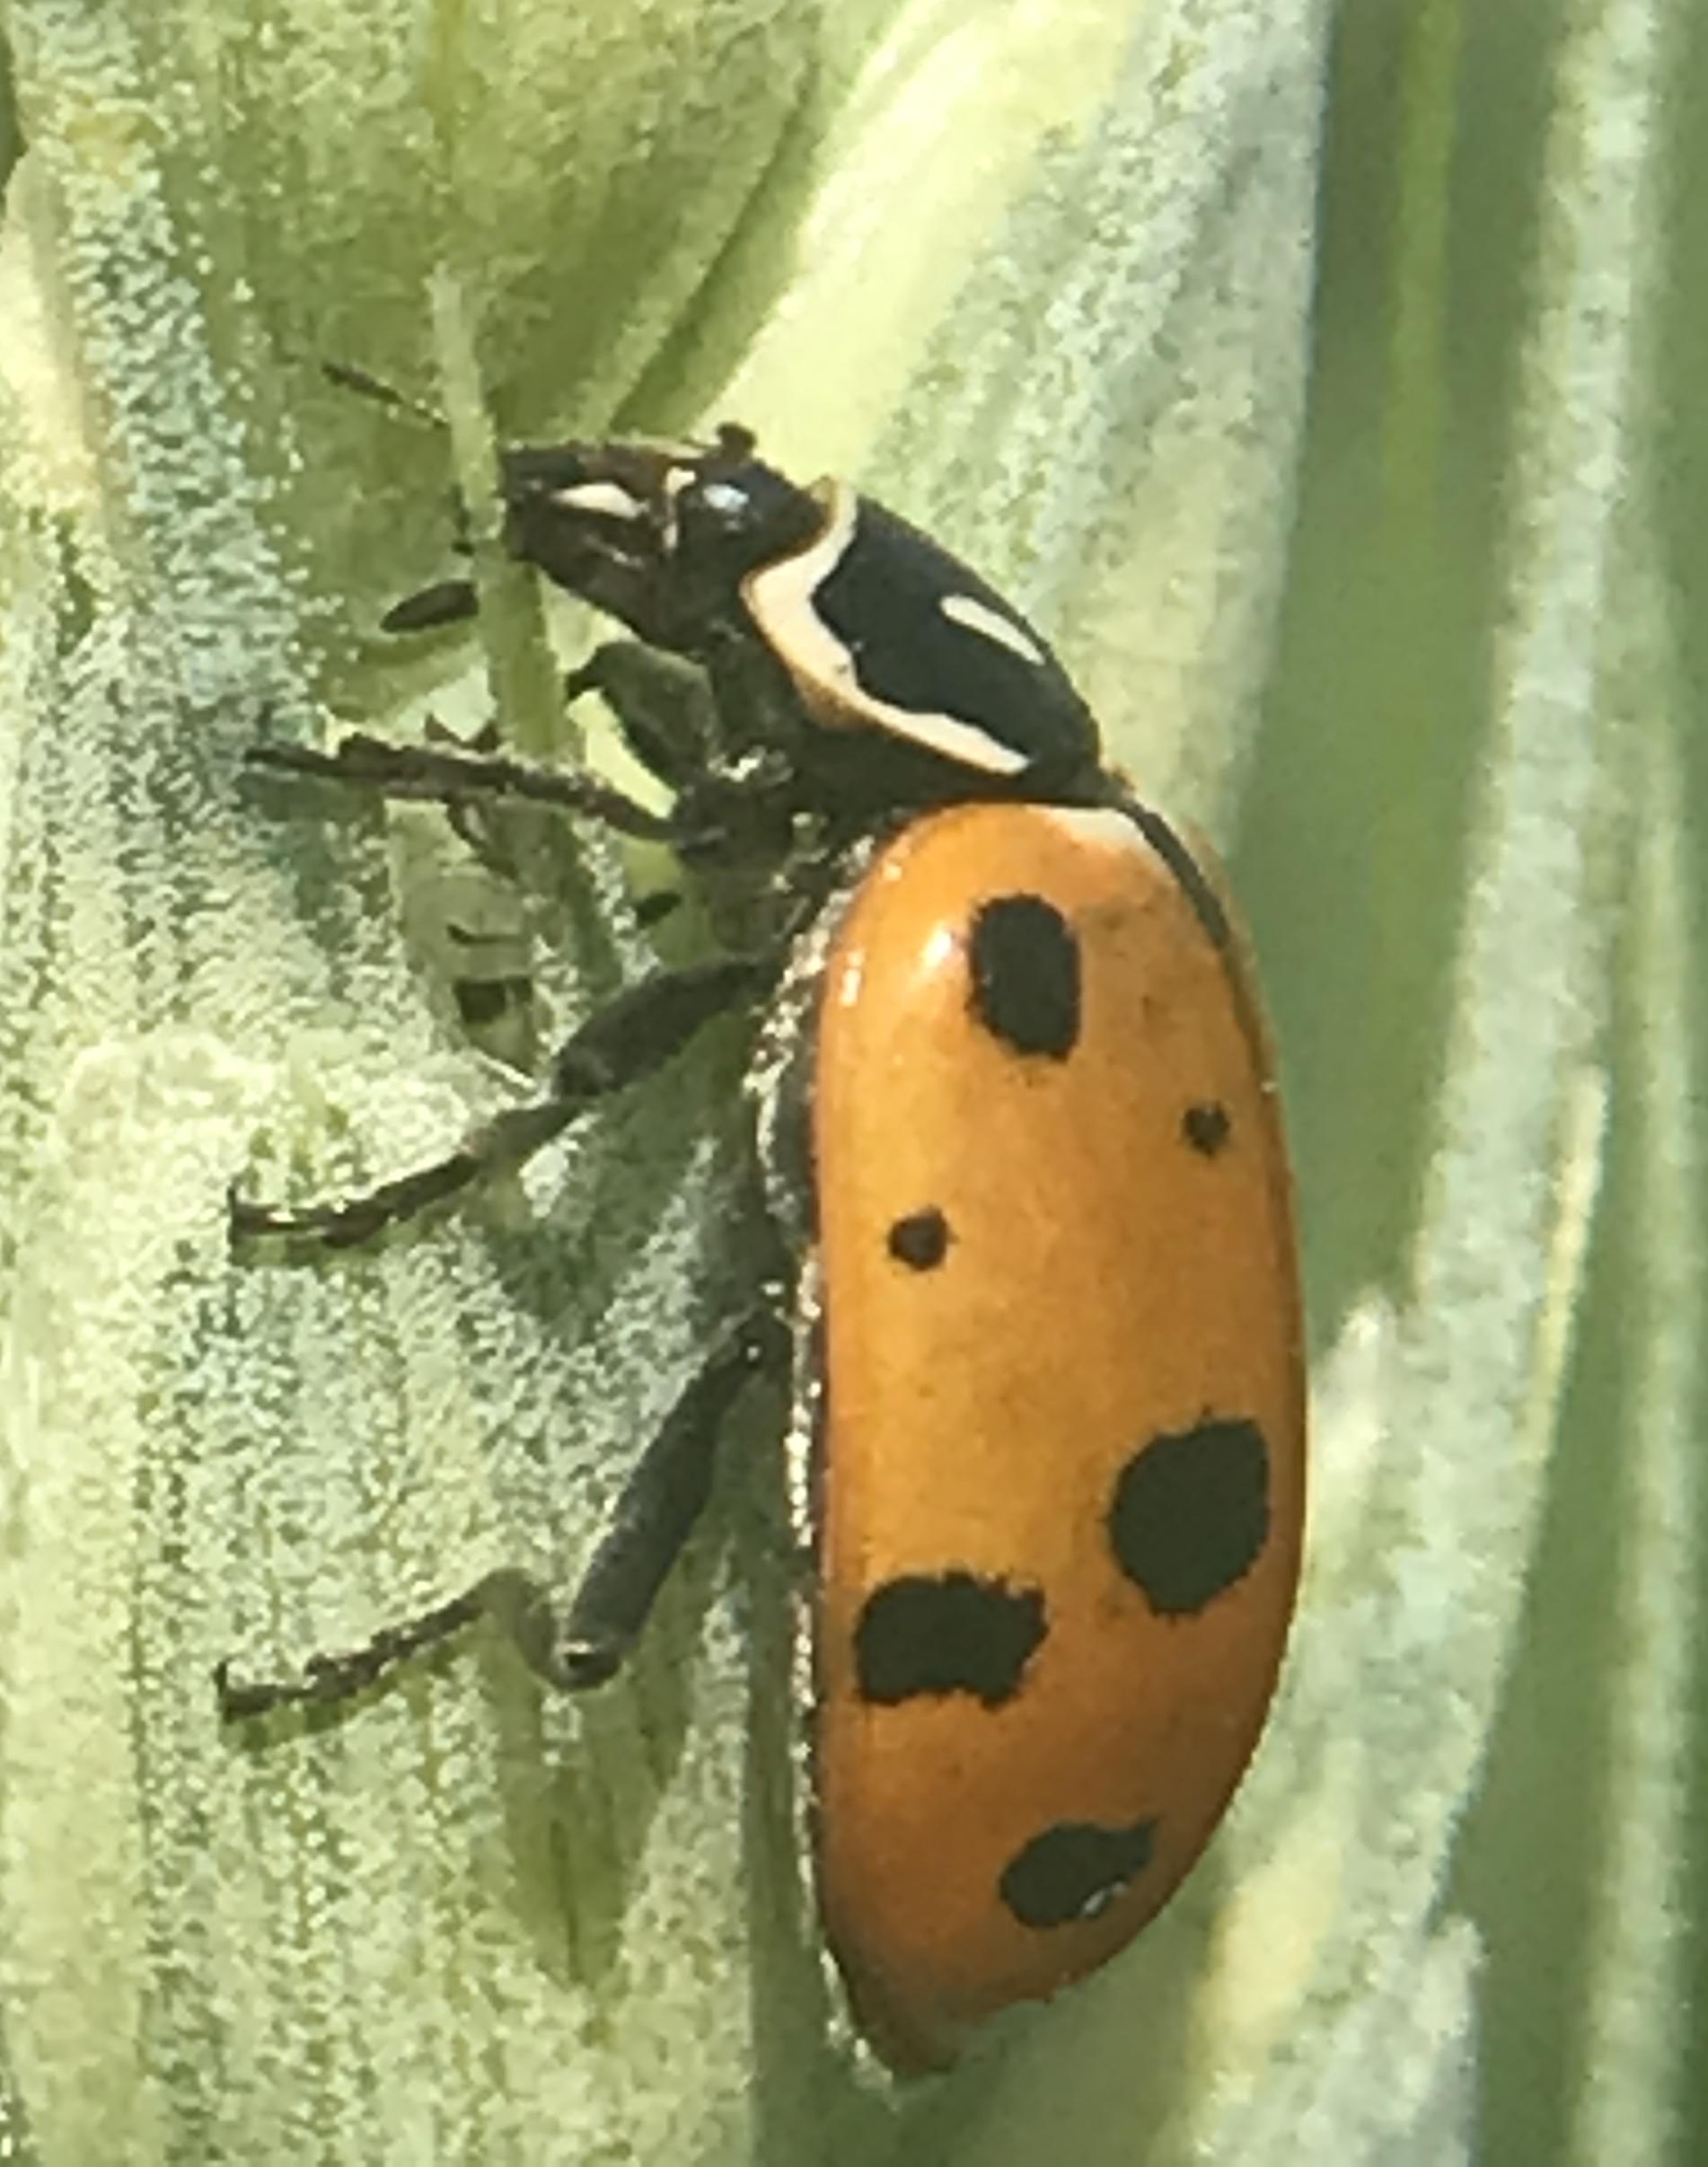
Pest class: predators